The Nightman Cometh

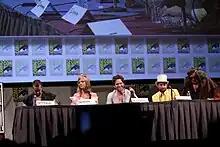
All main cast members as characters from the play.

In September 2009, the cast took their show live. The "Gang" performed the musical "The Nightman Cometh" in New York City, Boston, Seattle, San Francisco, Los Angeles, and Philadelphia. Mary Elizabeth Ellis and Artemis Pebdani also appeared in the performance as The Waitress and Artemis. Actress Rhea Perlman (wife of Danny DeVito) assumed the role of Gladys.